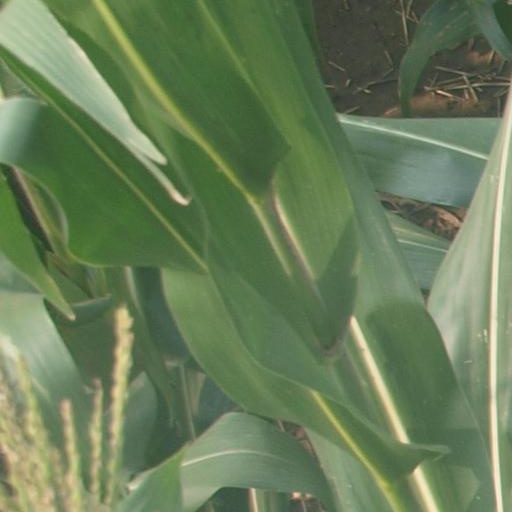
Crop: maize; corn